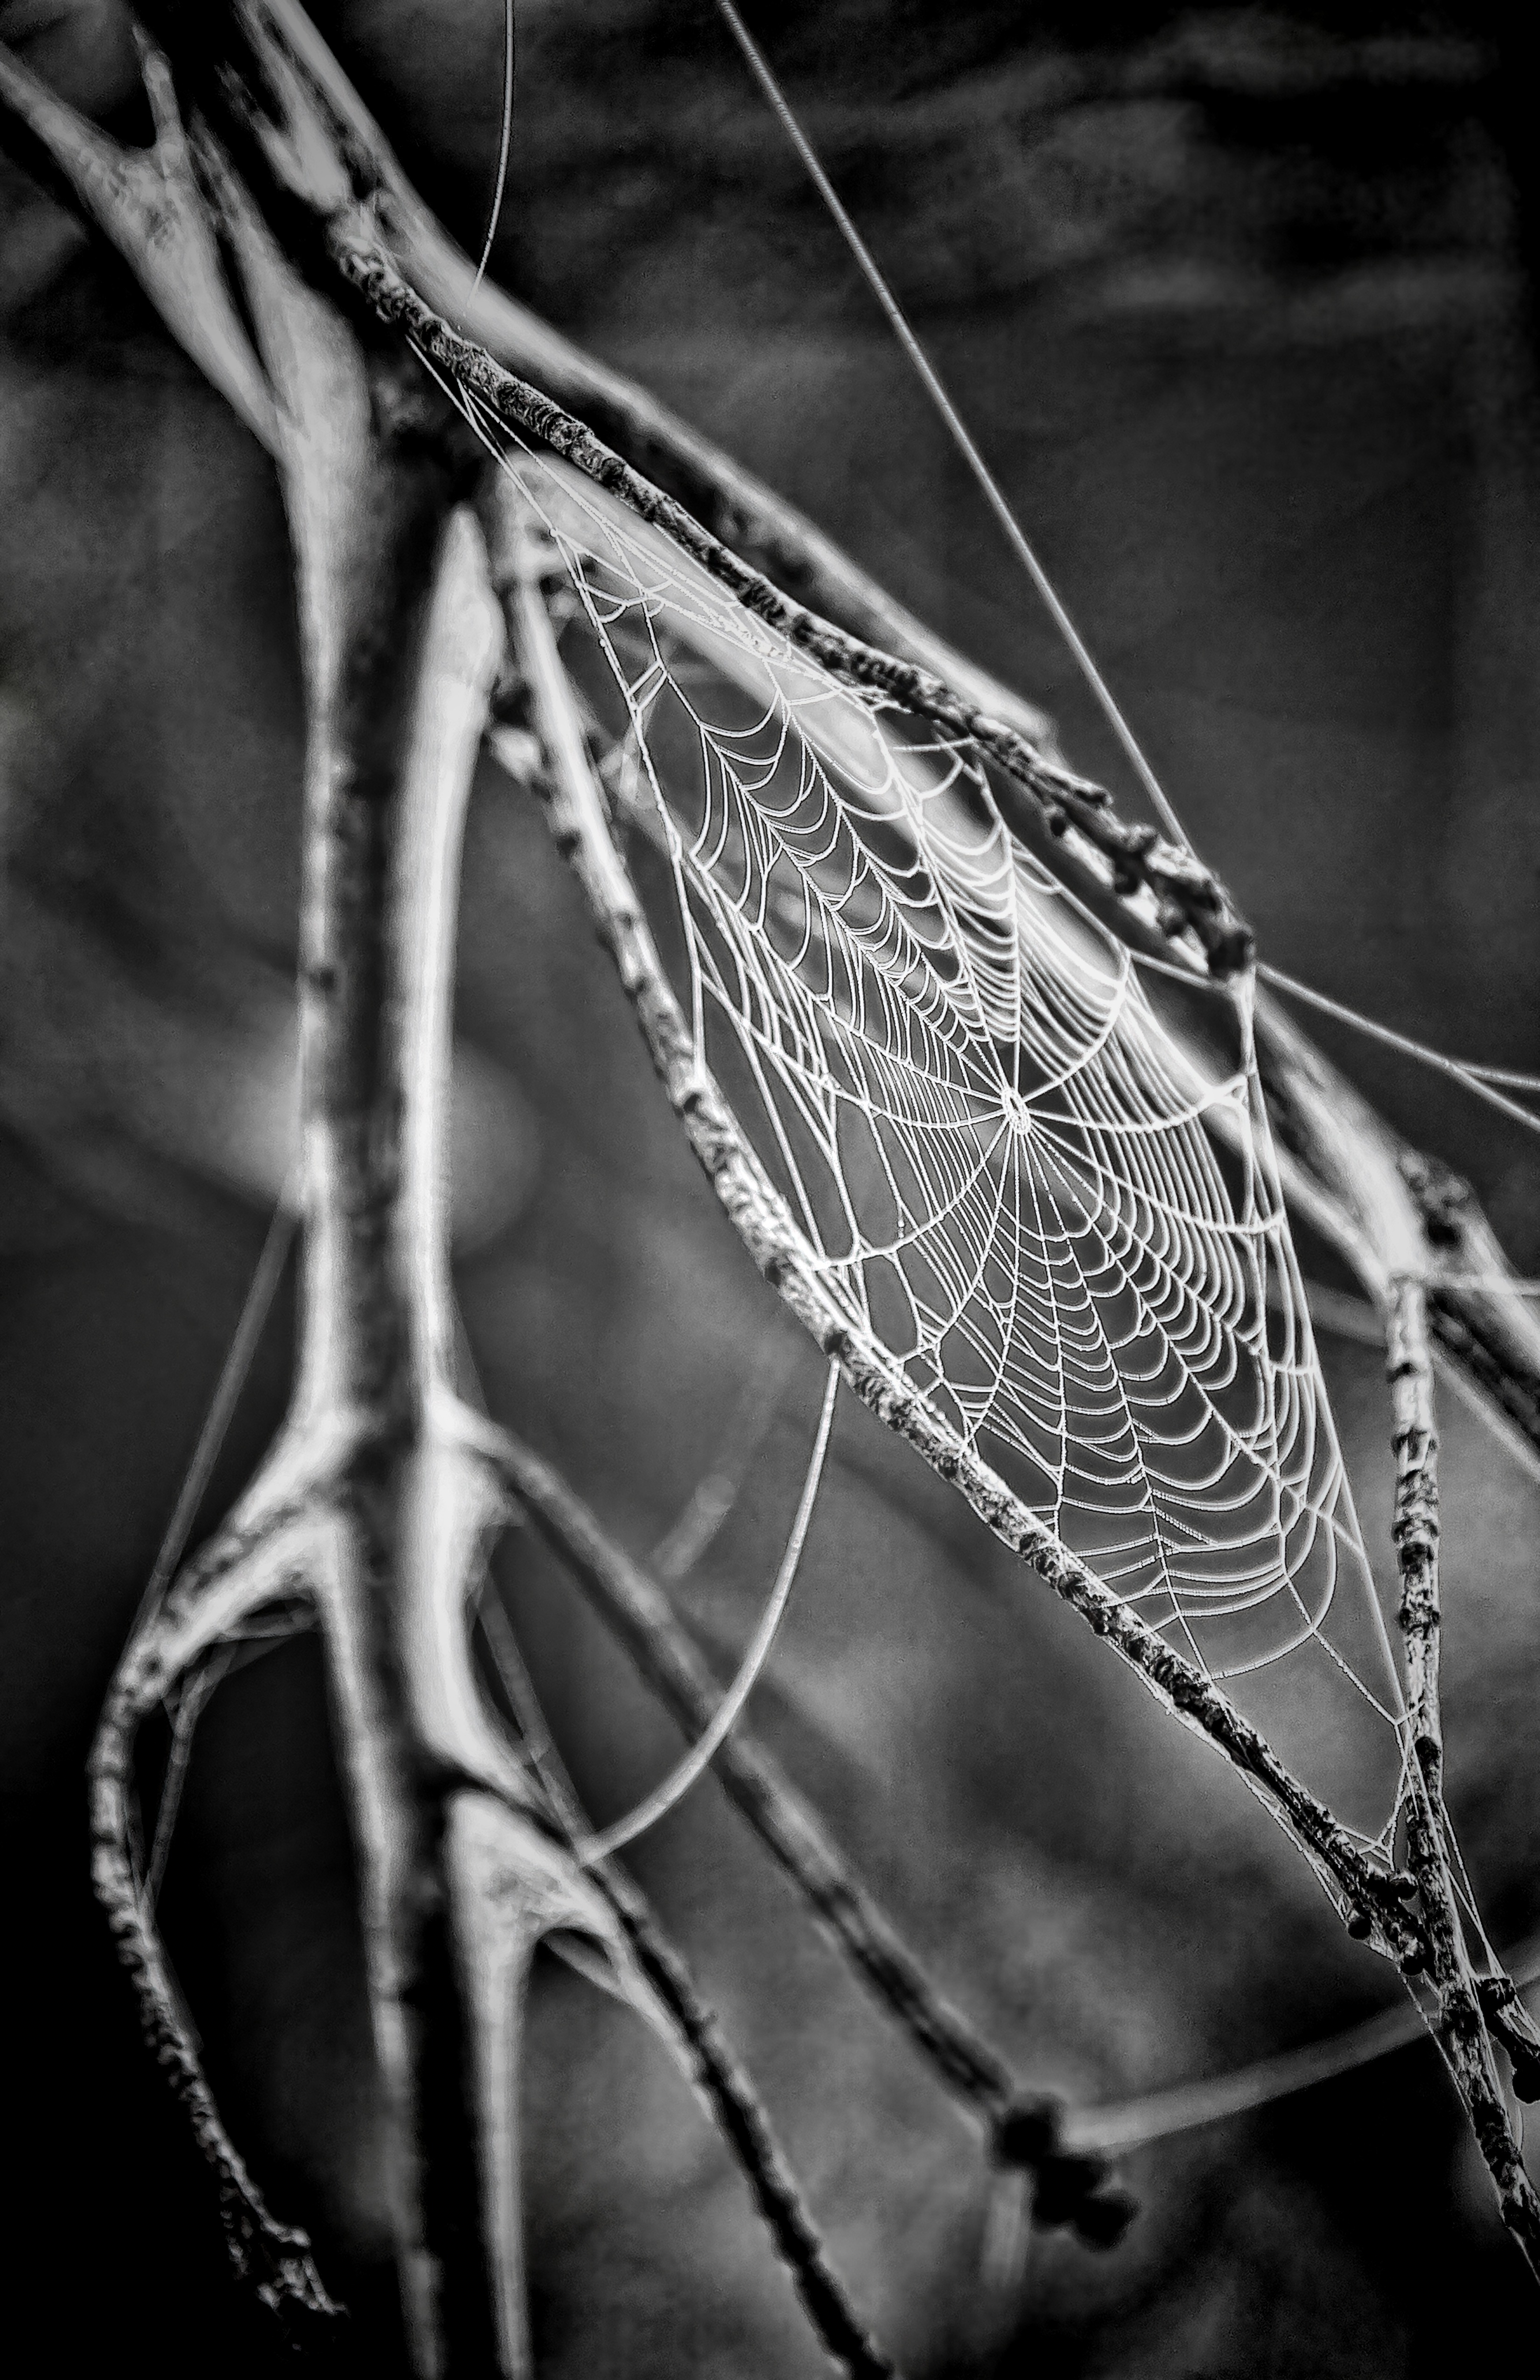
branch, wing, black and white, white, photography, leaf, spiderweb, web, line, insect, black, monochrome, material, invertebrate, spider web, cobweb, close up, spider, symmetry, creepy, macro photography, spider's web, monochrome photography